Al Thompson and Son's Feed and Seed Company

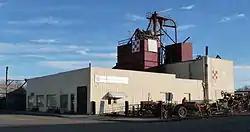
The building, now used as the Oregon Trail Agriculture Museum, in December 2012

Al Thompson and Son's Feed and Seed Company, also known as Tobler's Feed and Fuel or Farmers Feed and Seed and currently used as the Oregon Trail Agriculture Museum, is a building located in Nyssa, Oregon in the United States, listed on the National Register of Historic Places.